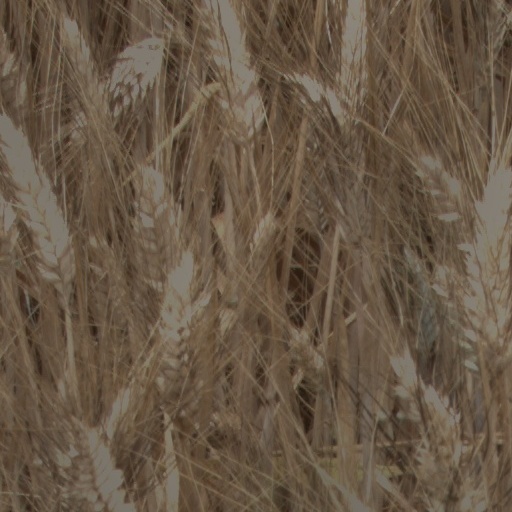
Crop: wheat